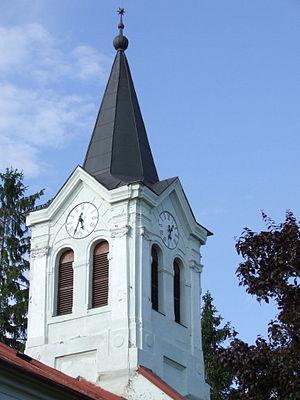
Bardoňovo est une commune du district de Nové Zámky, dans la région de Nitra, en Slovaquie.